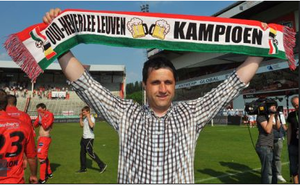
Ronny Van Geneugden est un footballeur belge devenu entraîneur, né le 17 août 1968 à Hasselt.